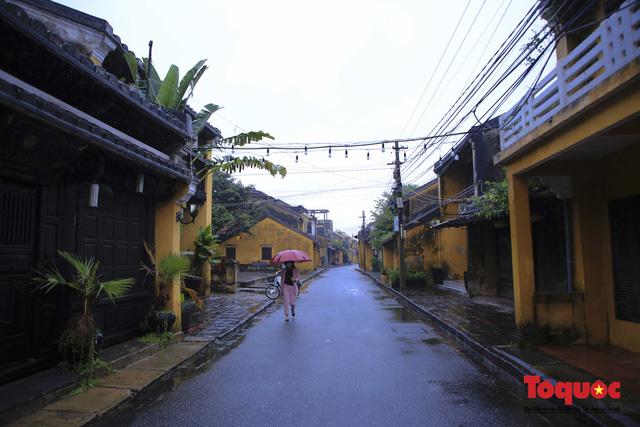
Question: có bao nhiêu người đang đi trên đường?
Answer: có một người đang đi trên đường